Liberal arts colleges in the United States

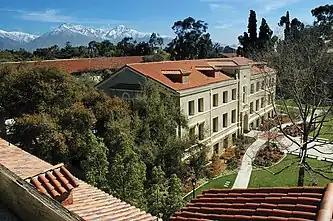
Pomona College, a liberal arts college in Claremont, California

Liberal arts colleges in the United States are undergraduate institutions of higher education in the United States that focus on a liberal arts education. The "Encyclopædia Britannica Concise" defines liberal arts as a "college or university curriculum aimed at imparting general knowledge and developing general intellectual capacities, in contrast to a professional, vocational, or technical curriculum". Generally, a full-time, four-year course of study at a liberal arts college leads students to earning the Bachelor of Arts or the Bachelor of Science.